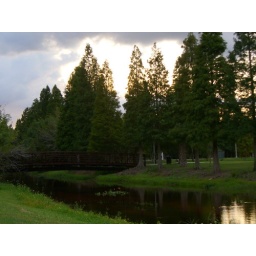
A bird wades near a rusted bridge at Lake Parker Park in Lakeland, FL.